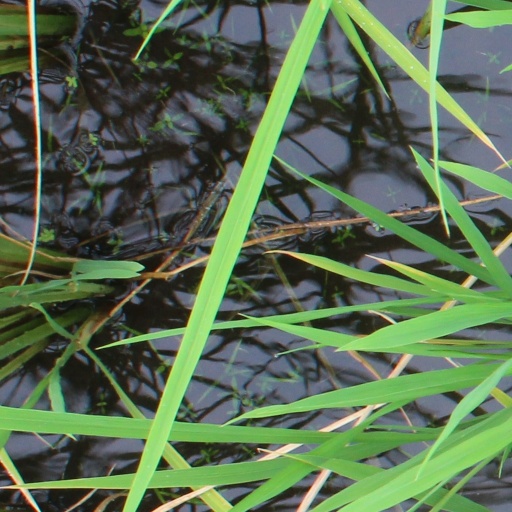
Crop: rice